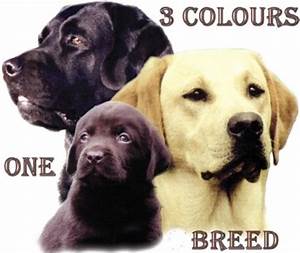
Label: dog